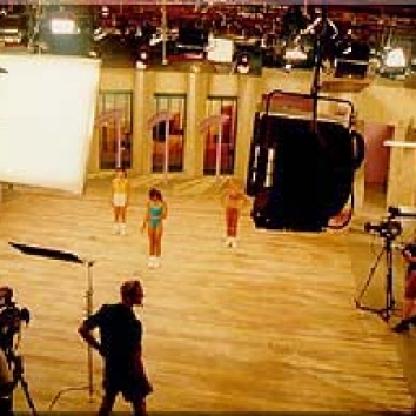
Scene: Indoor